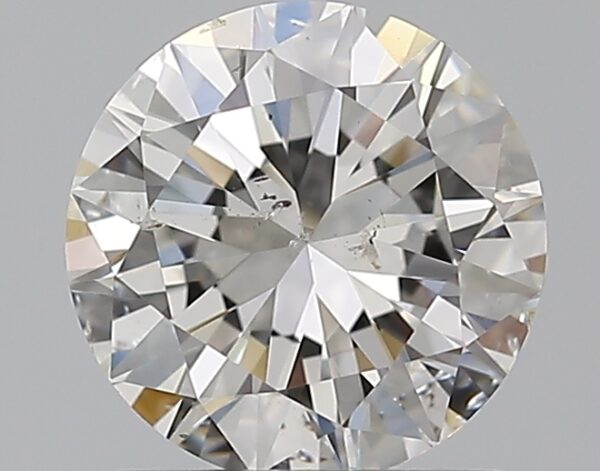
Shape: round
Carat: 1
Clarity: SI2
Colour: H
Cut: VG
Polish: EX
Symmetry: EX
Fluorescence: F
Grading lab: GIA
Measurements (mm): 6.39 x 6.42 x 3.91